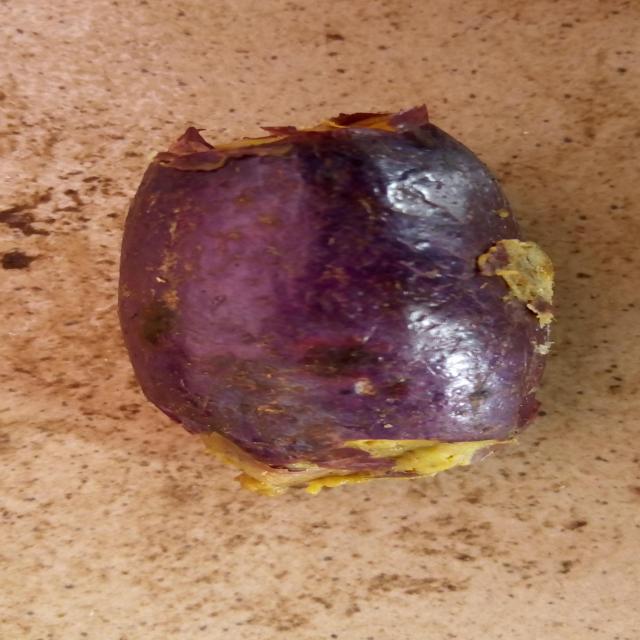
Plum grade: cracked